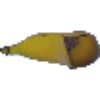
Label: Banana 1